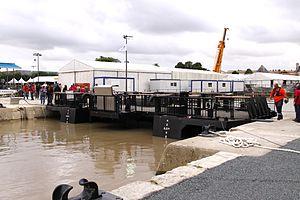
Le bateau-porte complètement descendu dans l' eau. Rochefort-sur-Mer, Charente Maritime, France.